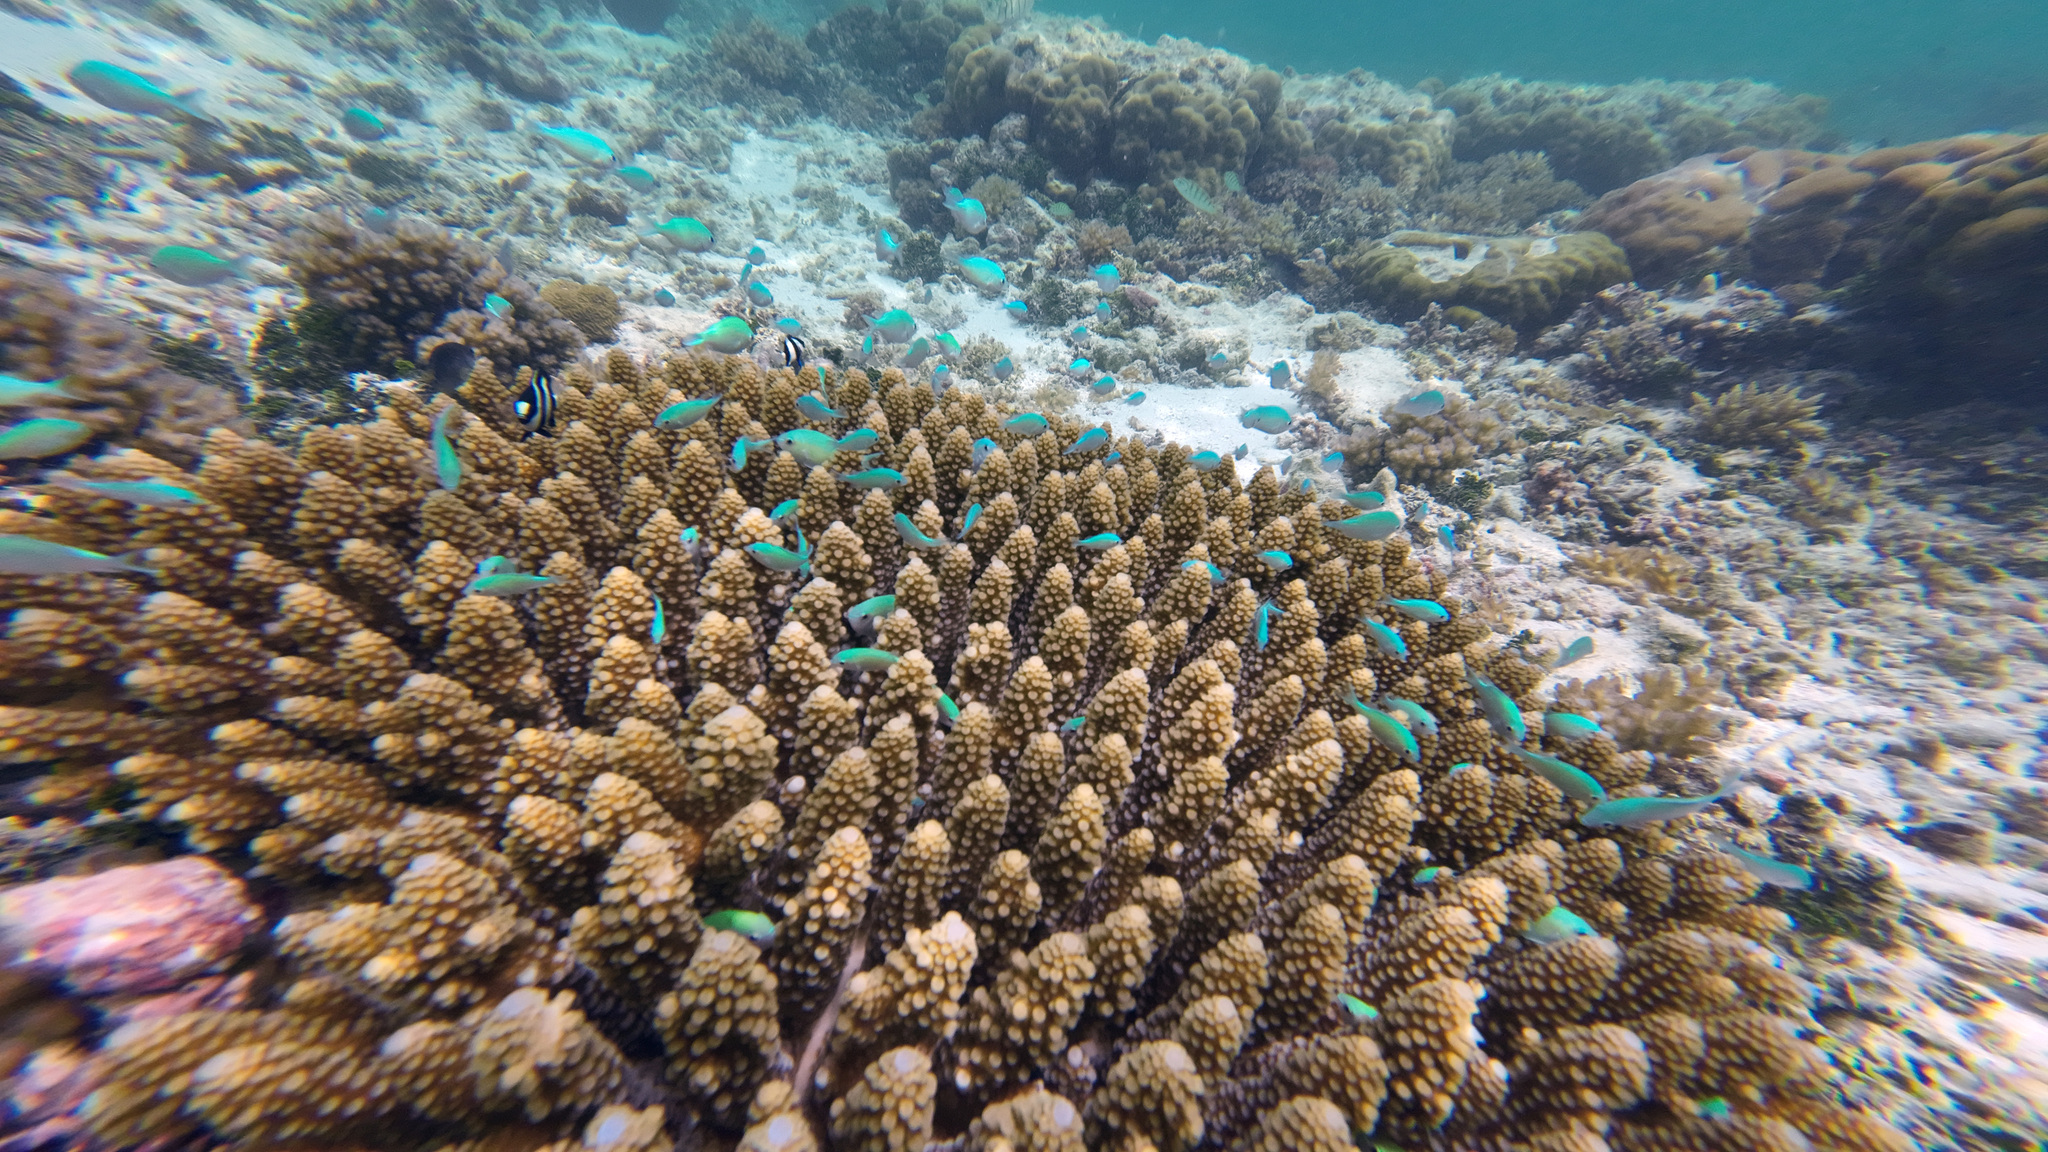
Chromis viridis (Blue-green Chromis)